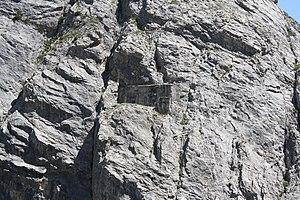
Bloc 3, vue depuis la route d'accès, la position pour arme d'infanterie rajoutée sur la corniche devant la façade du bloc lui même de l'ouvrage du Pas du Roc
L'ouvrage du Pas-du-Roc est une fortification faisant partie de la ligne Maginot, située sur la commune de Modane dans le département de la Savoie.